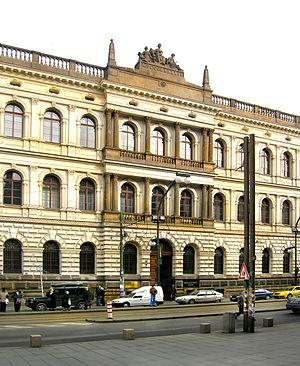
L'Académie tchèque des sciences est l'Académie des sciences de la République tchèque.